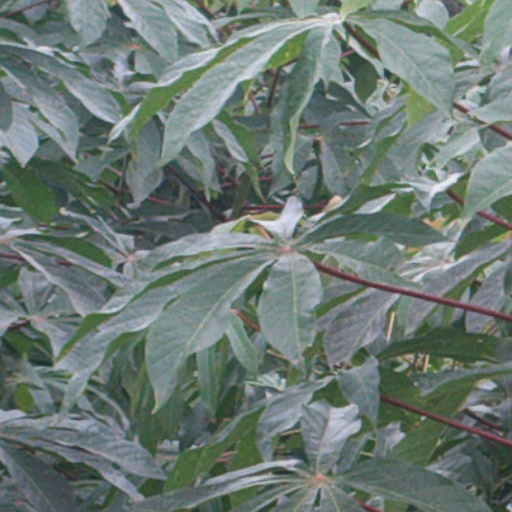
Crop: cassava